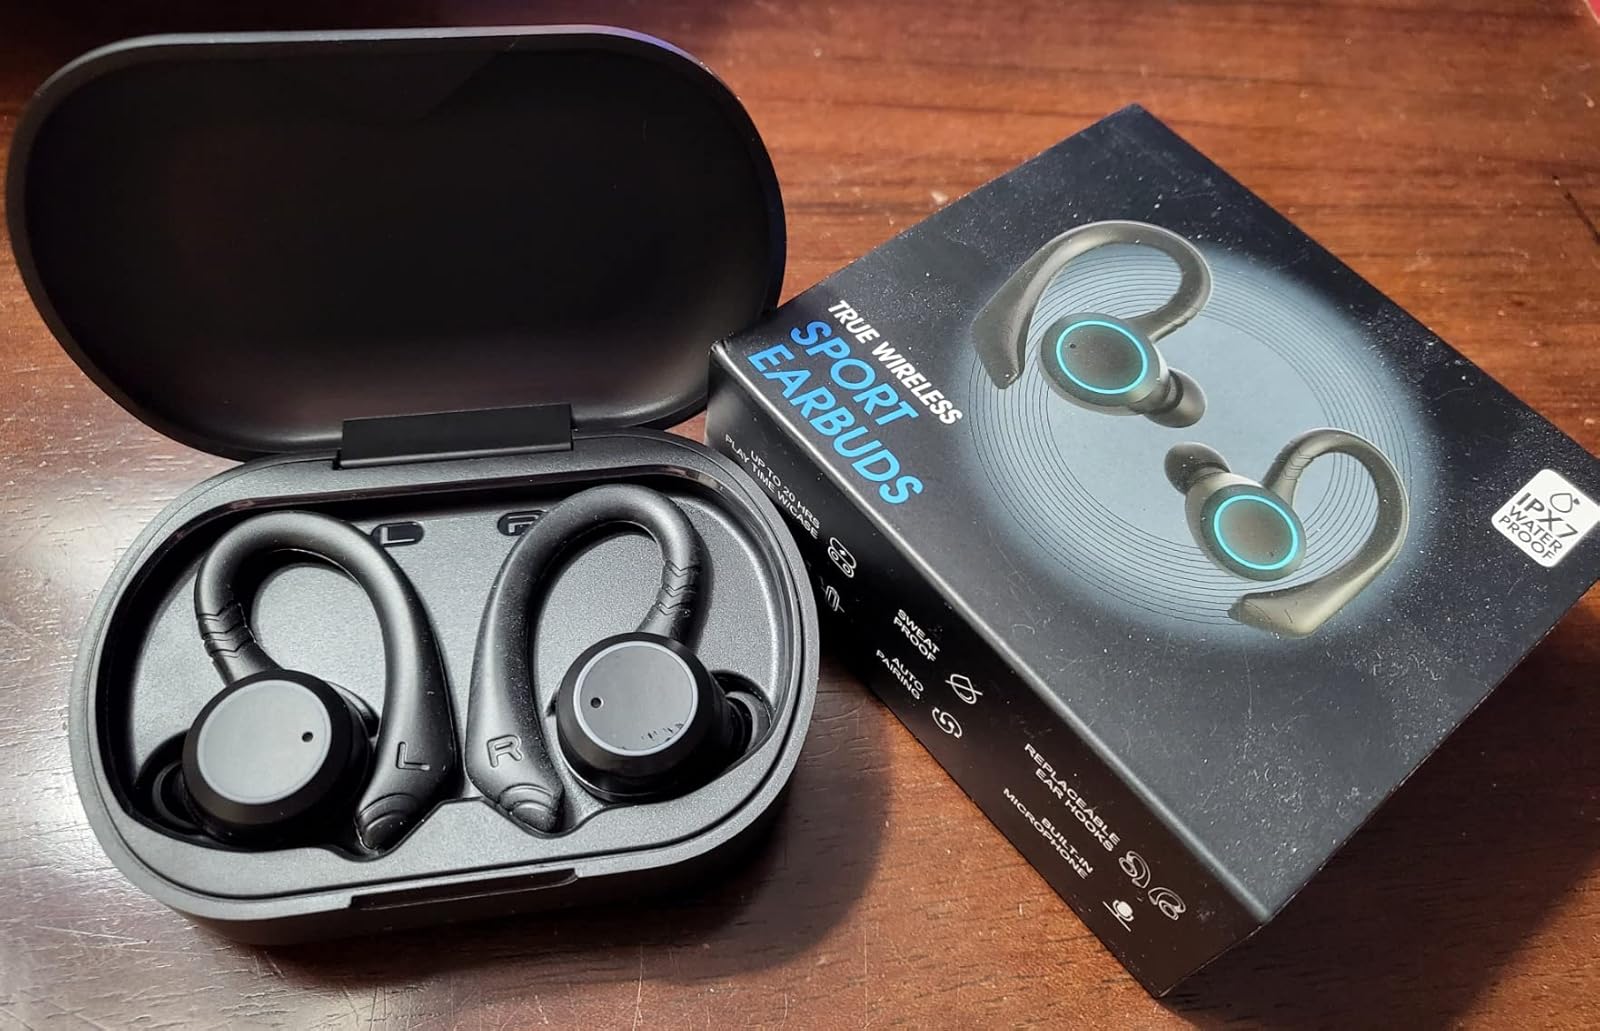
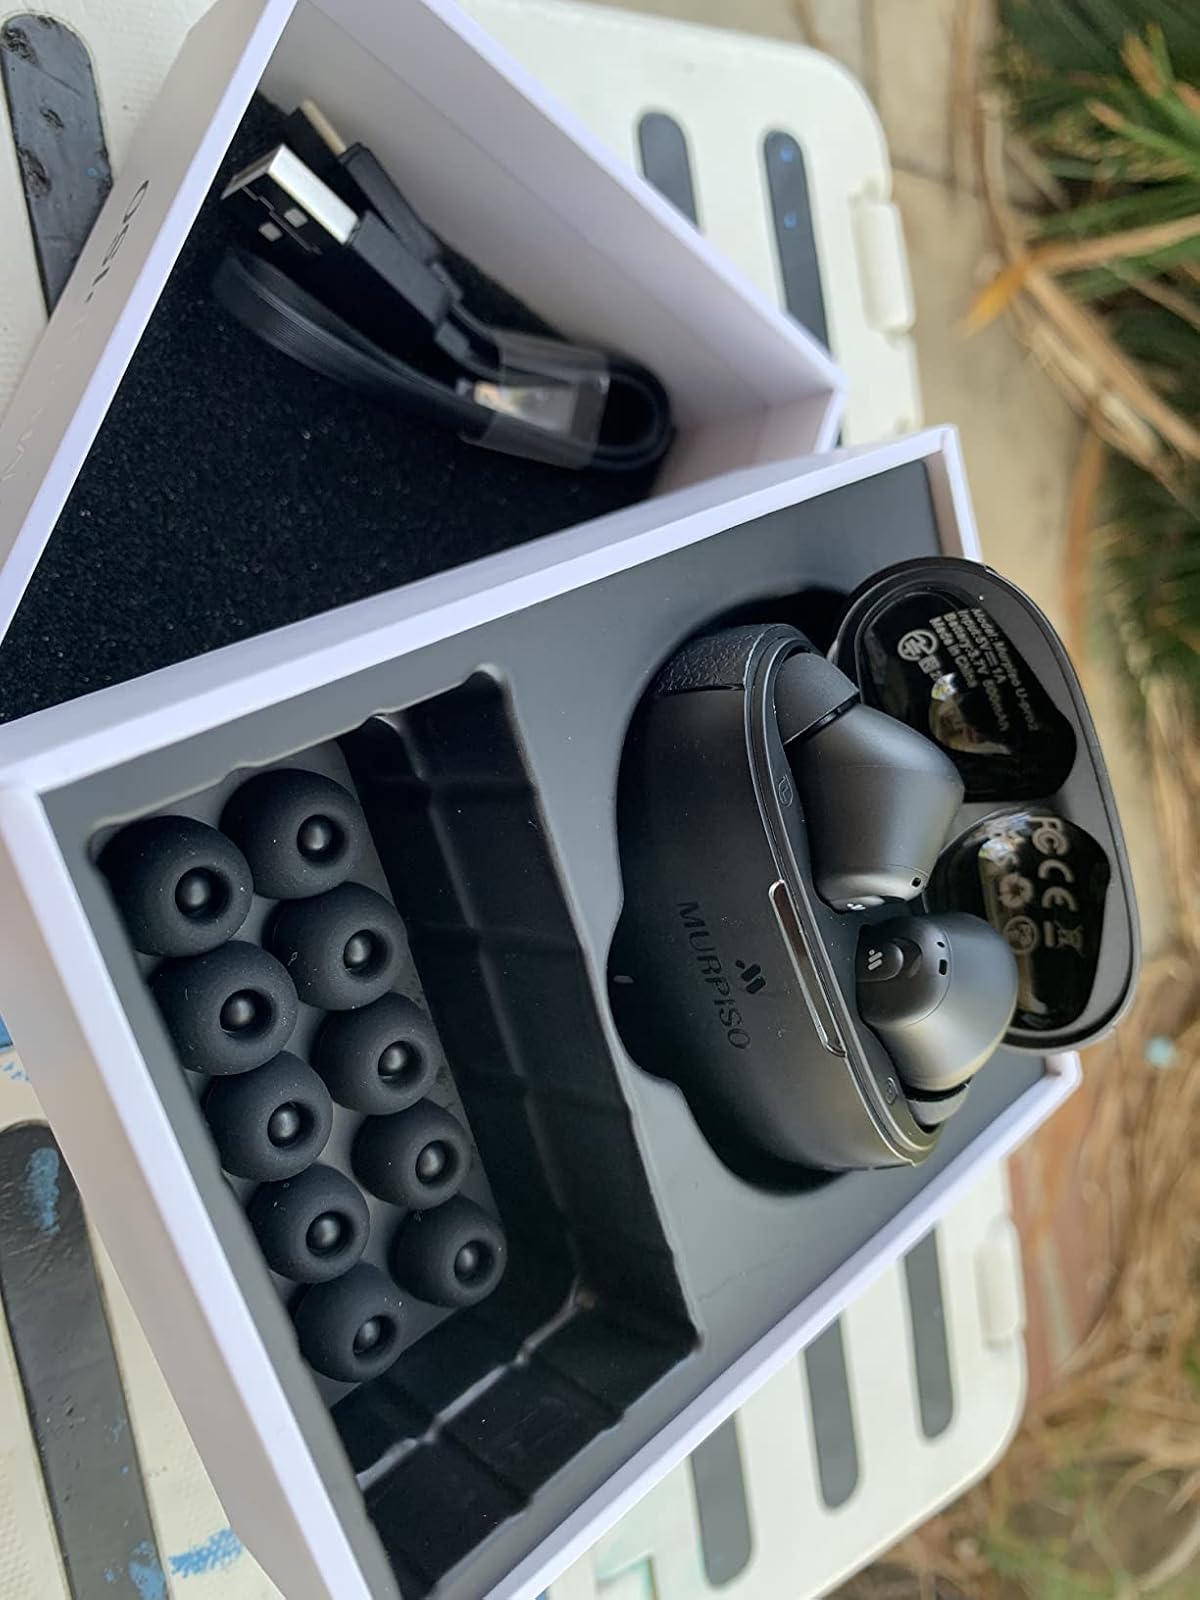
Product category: earbuds
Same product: no